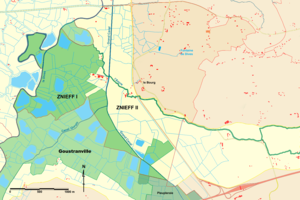
Plan des zones écologiques sur la commune de Brucourt
Brucourt est un petit village de Normandie situé dans le pays d'Auge à mi-distance entre Dives-sur-Mer et Dozulé et à vingt kilomètres de Caen. Administrativement, c'est une commune du canton de Dozulé, dans le département du Calvados, en région de Normandie.